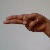
The image shows a hand gesture representing the letter 'H' in Indian Sign Language.